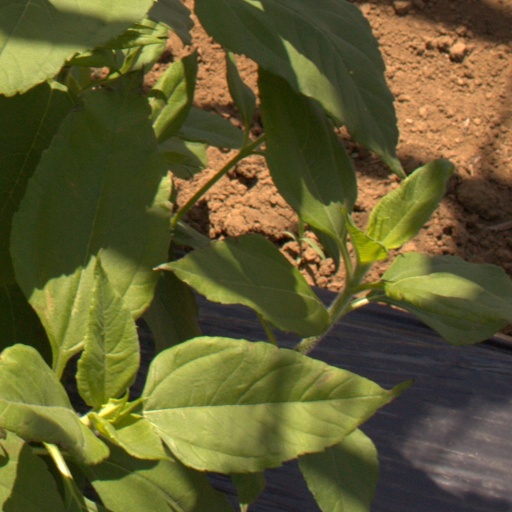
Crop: Jerusalem artichoke